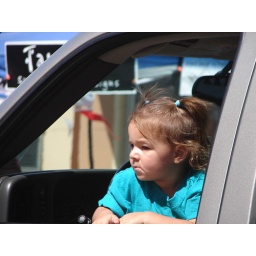
Just a cute little girl in the Lapeer Days Parade